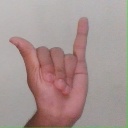
अक्षर: य